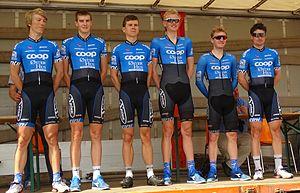
Reportage réalisé le dimanche 7 juin à l'occasion du départ du Mémorial Philippe Van Coningsloo 2015 à Wavre, Belgique.
La saison 2015 de l'équipe cycliste Coop-Øster Hus est la douzième de cette équipe continentale.